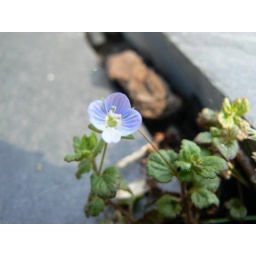
this was a very tiny blue flower growing between the slate in my patio